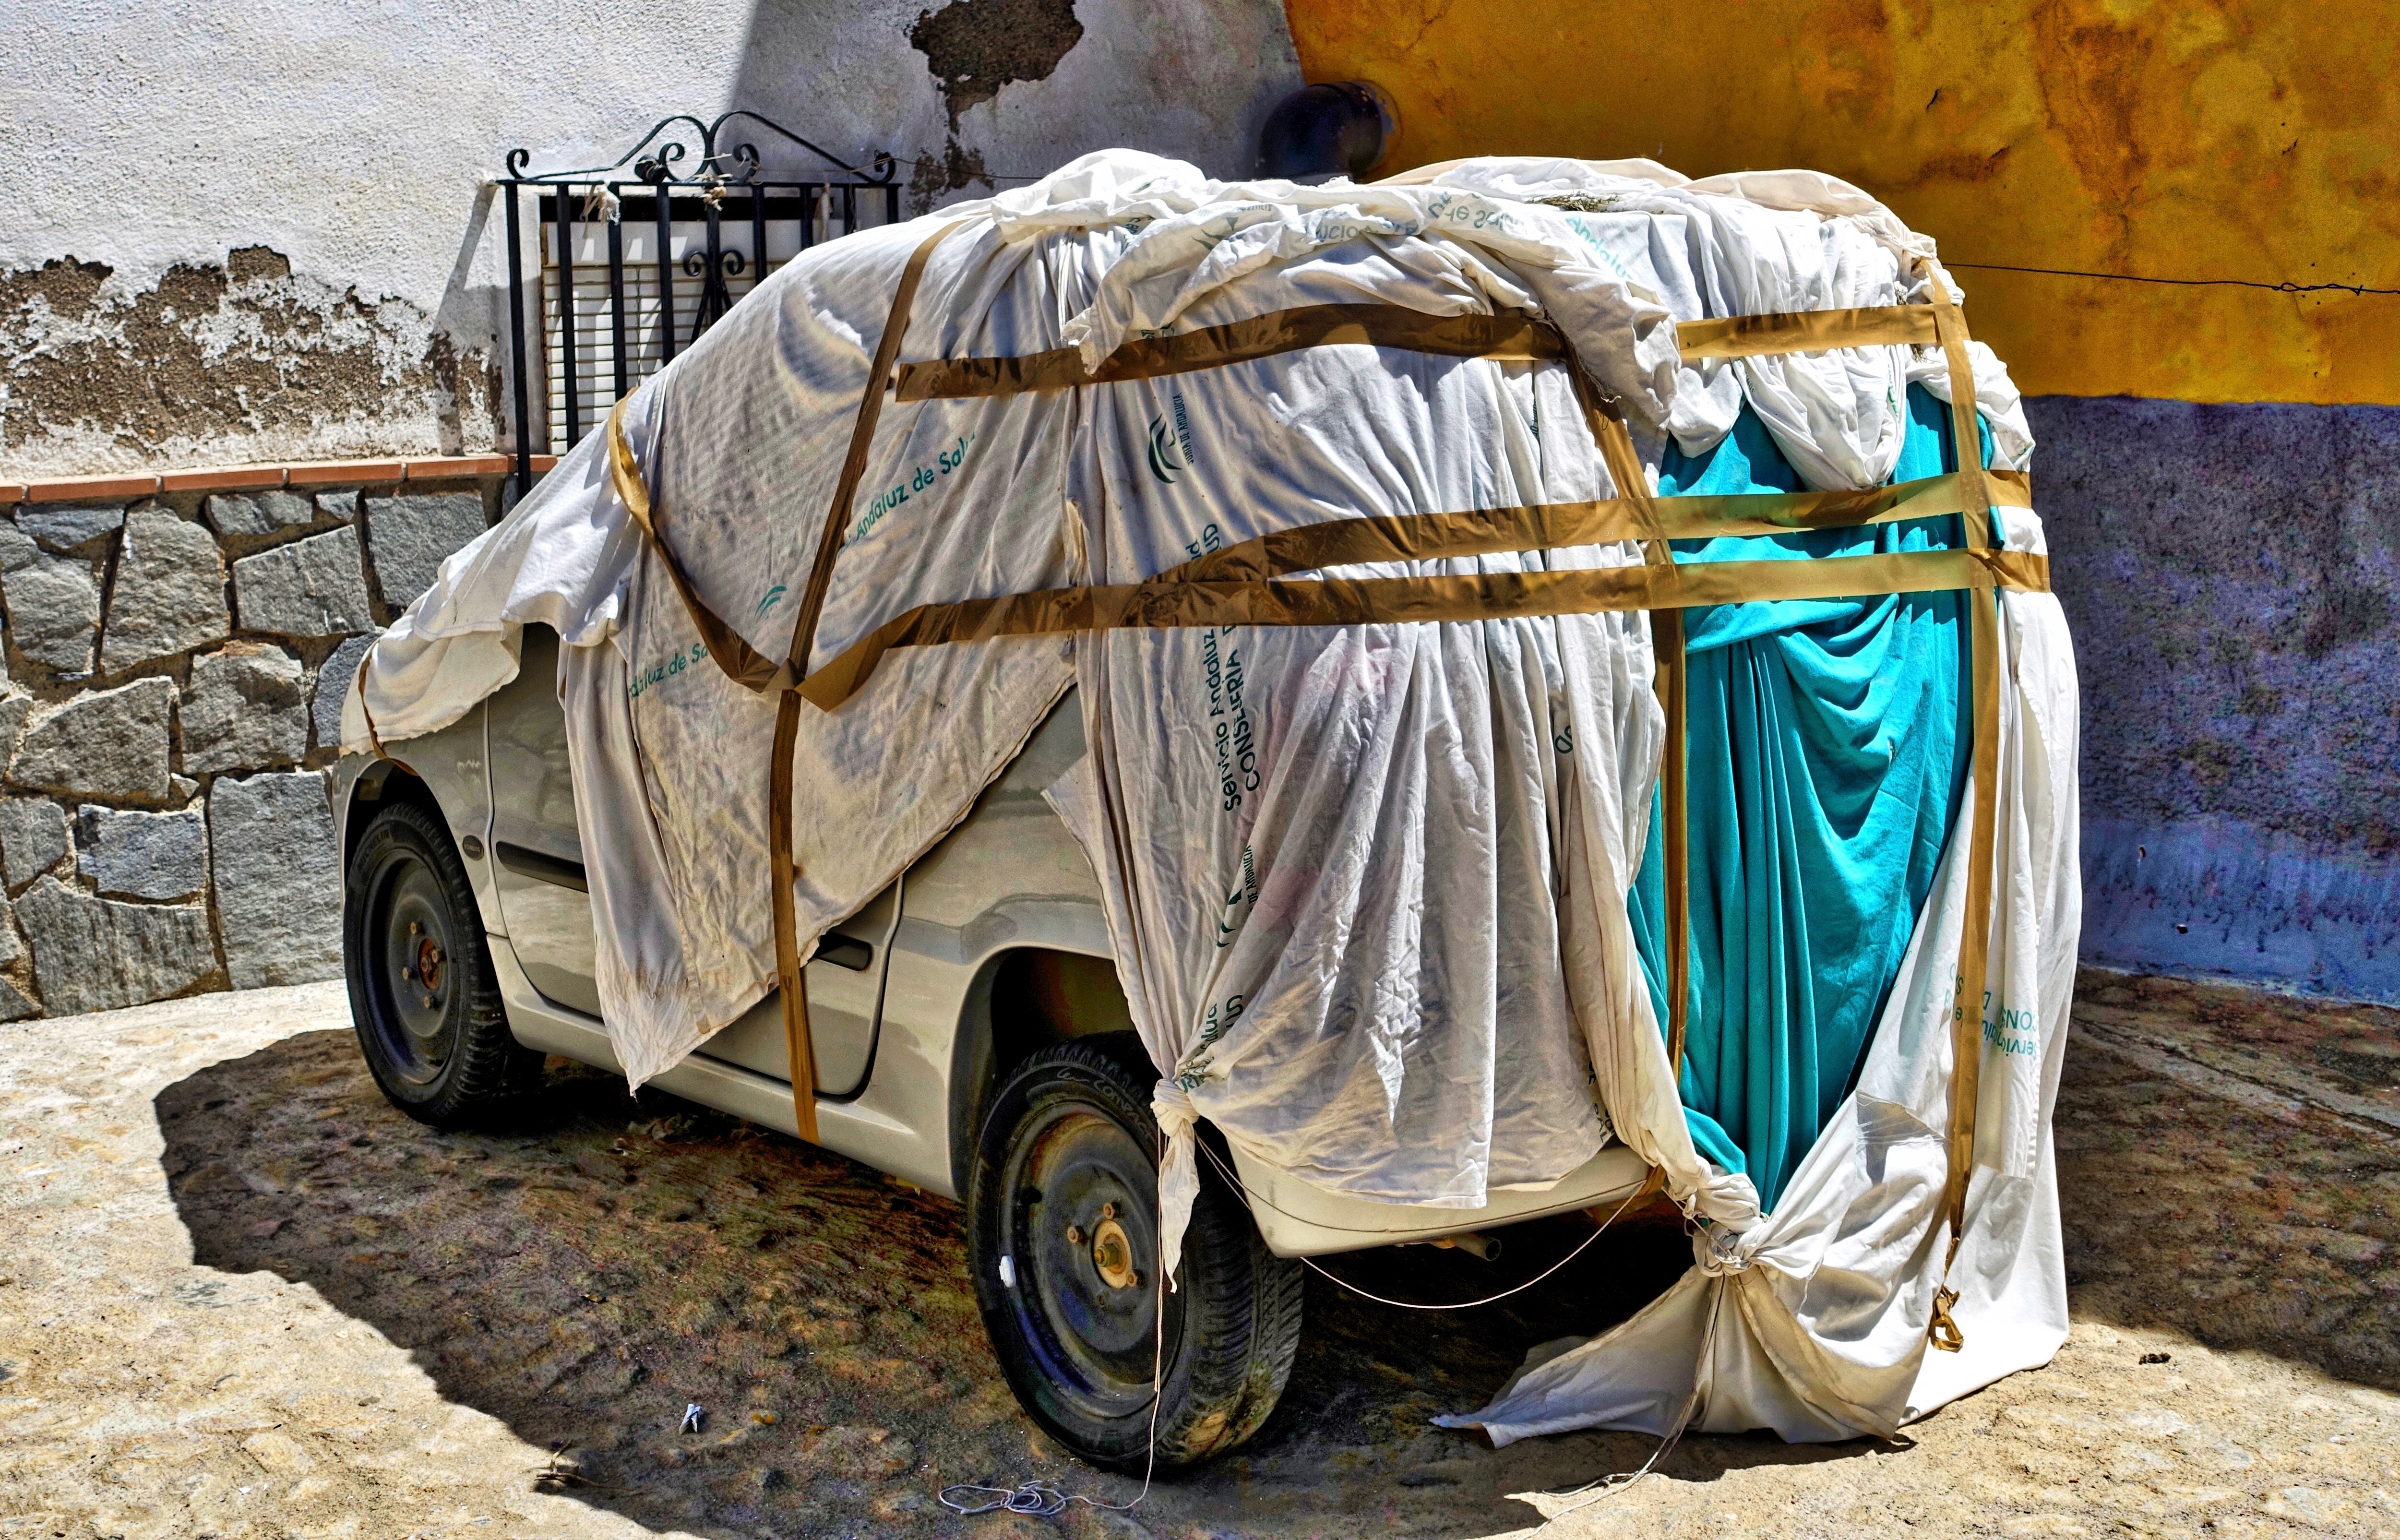
car, cart, vehicle, covered, auto, vintage car, wrapped